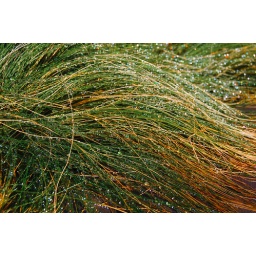
(c) 2009 Kim AkriggWaiting for the bus with my face stuck in the grass.